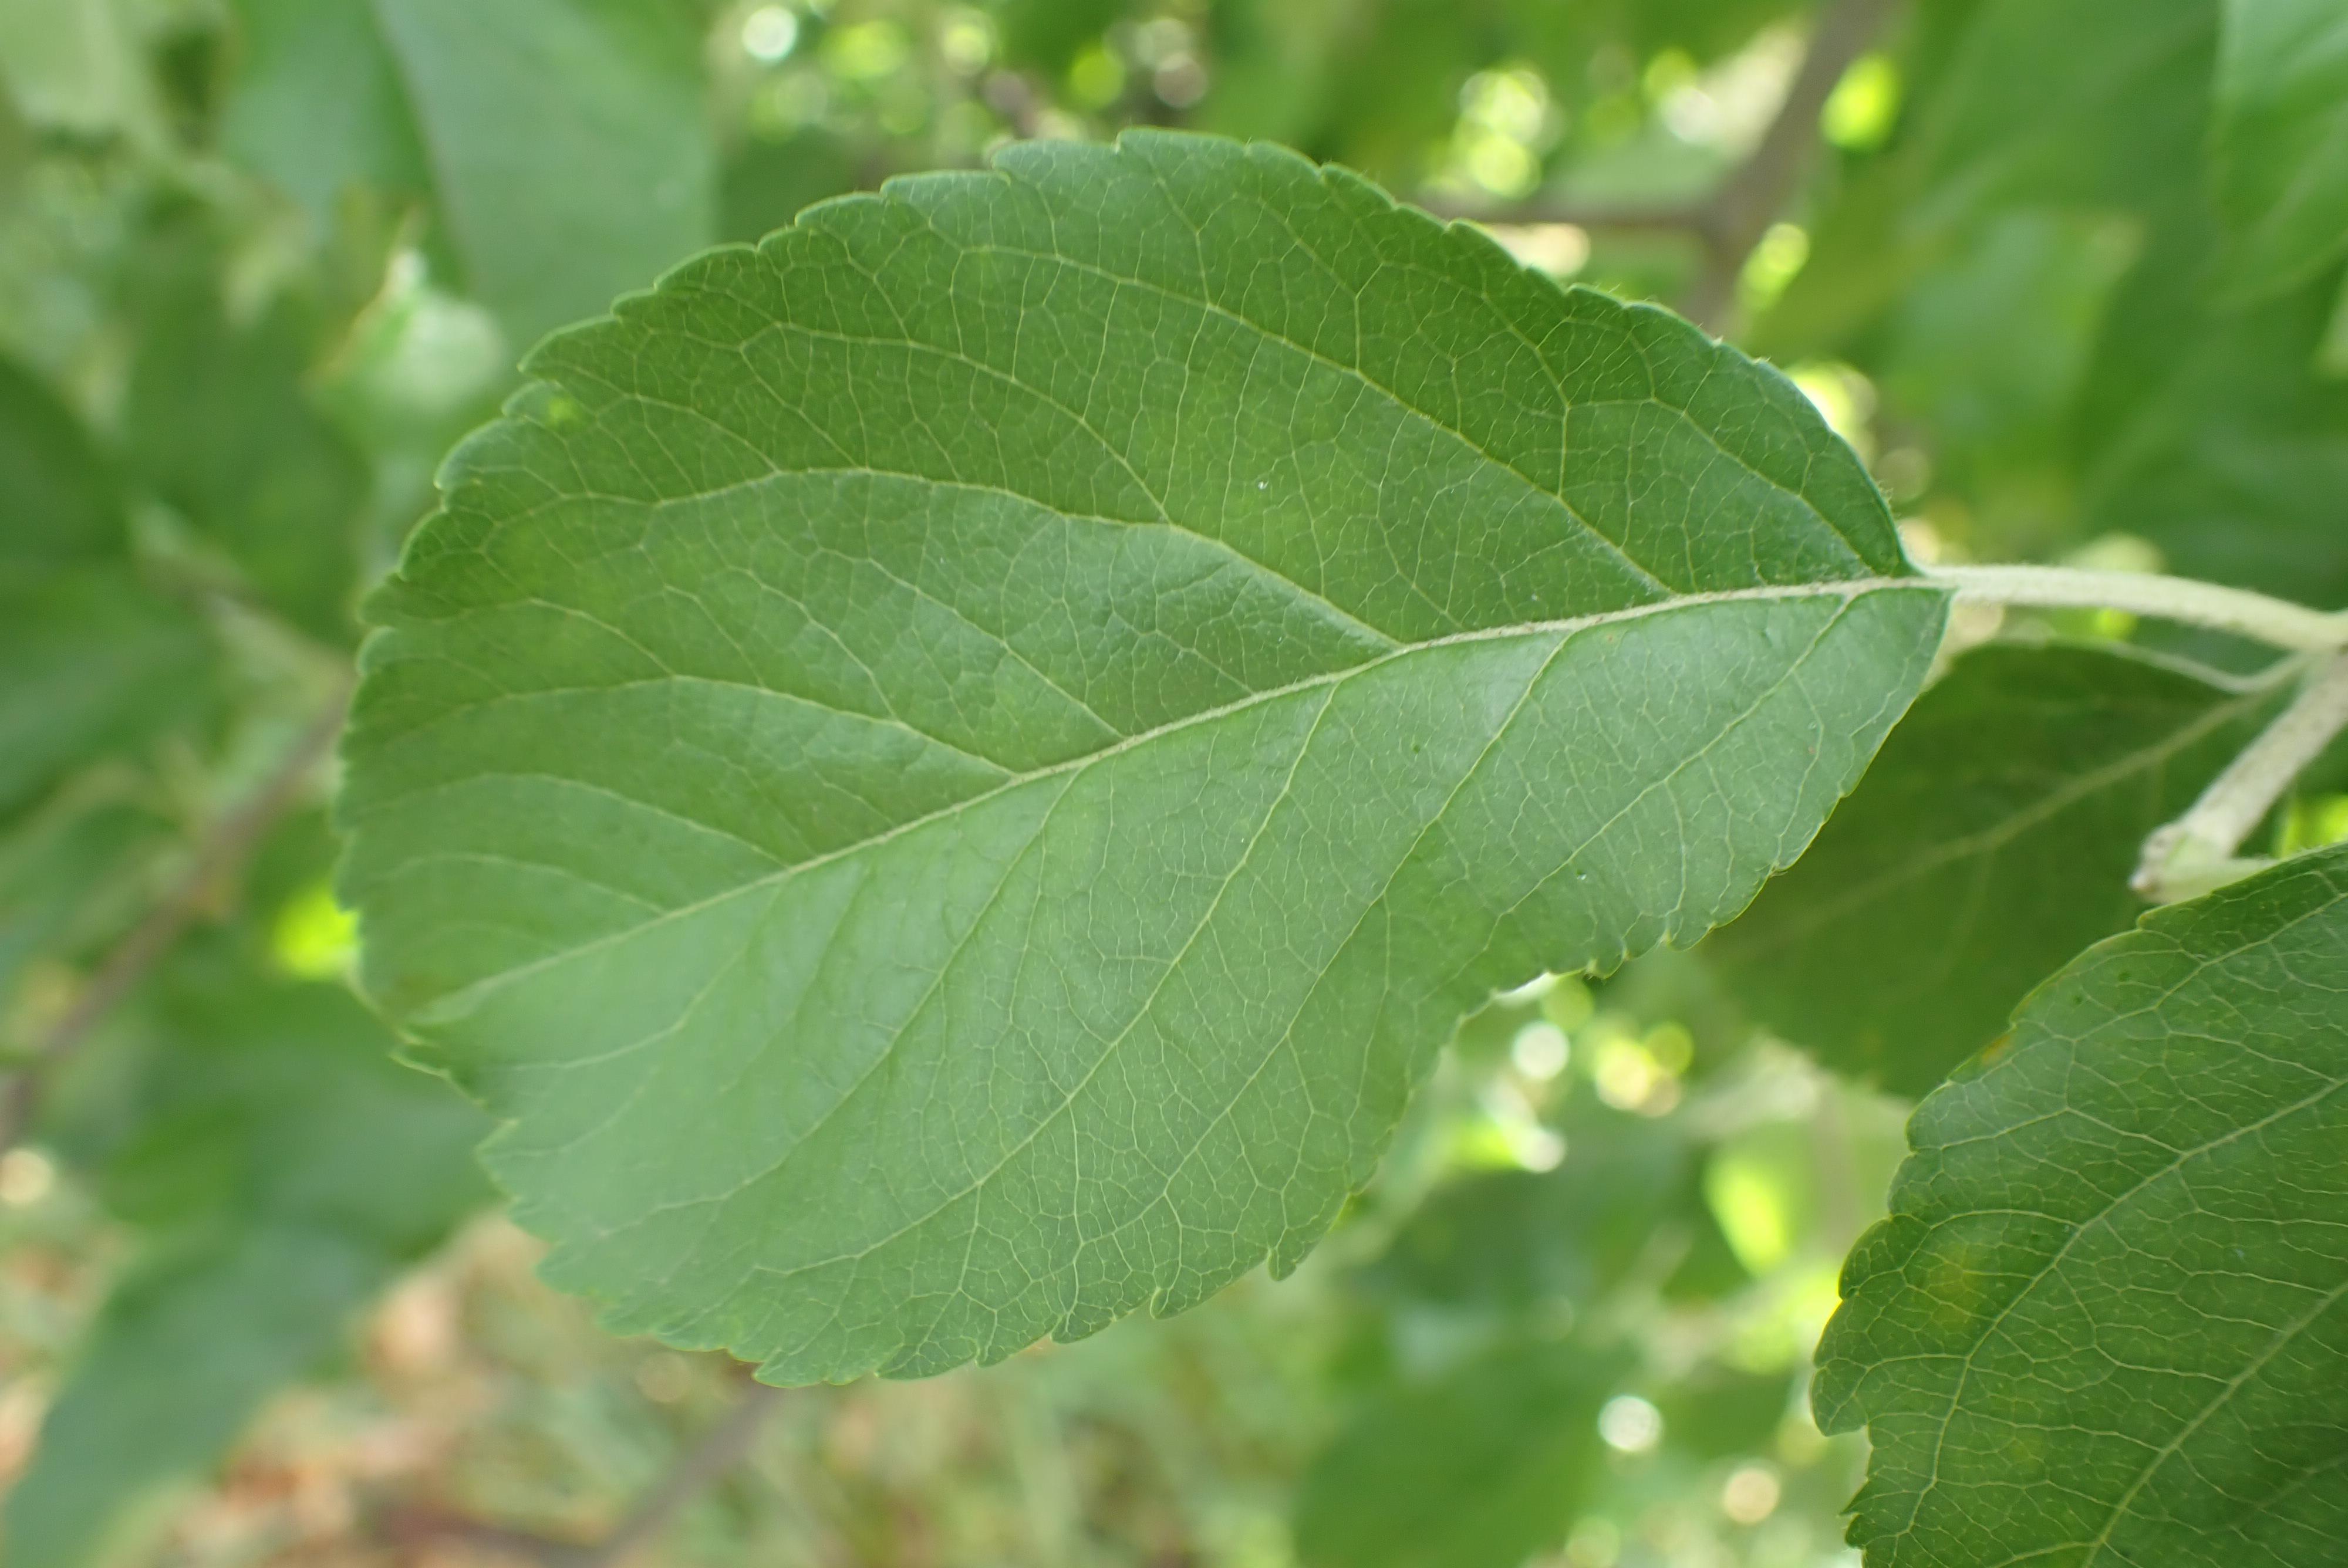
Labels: healthy